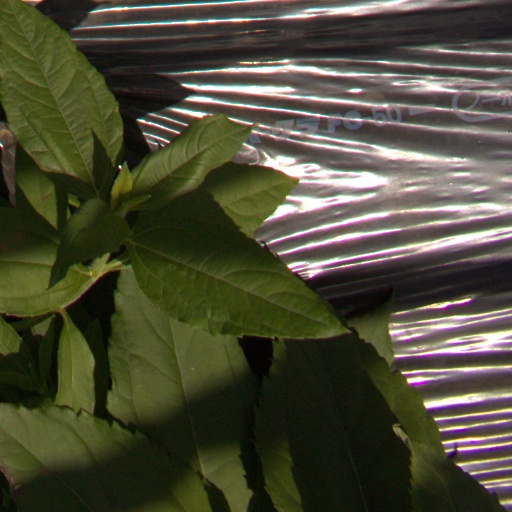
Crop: Jerusalem artichoke